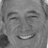
Emotion: happy